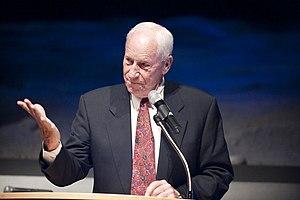
Le scandale des enveloppes postales d'Apollo 15 est une affaire impliquant les astronautes de la mission lunaire de la NASA Apollo 15, qui emportent sans autorisation environ 400 enveloppes commémoratives de la mission sur la Lune pour les revendre à un prix élevé. Certaines d'entre elles ont été vendues par la société philatélique allemande Hermann Ernst Sieger GmbH et sont désormais connues sous le nom d'« enveloppes Sieger ». L'équipage d'Apollo 15 accepte dans un premier temps de recevoir des paiements pour leur transport et, bien qu'ayant rendu ensuite rapidement l'argent, est réprimandé par la NASA. Au milieu de la couverture médiatique de l'incident, les astronautes sont convoqués devant une commission sénatoriale à huis clos et sont interdits de vol.